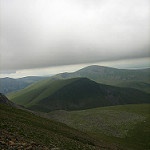
Label: mountain